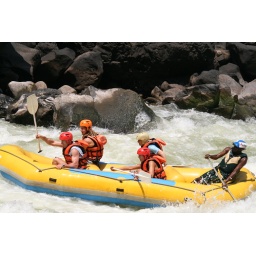
I'm at the back in the blue t-shirt and white helmet